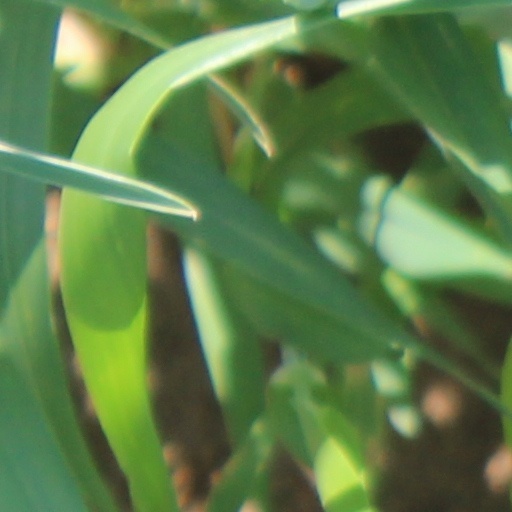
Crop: wheat